Citroën C3 Aircross

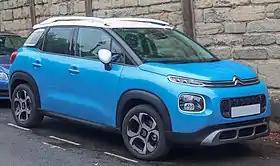
2018 Citroën C3 Aircross

The Citroën C3 Aircross is a nameplate designated to several vehicles produced under the Citroën marque, by the French automaker PSA Group, and later Stellantis.